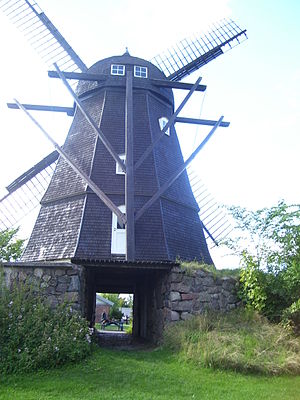
Krøjning / Teknisk udvikling
Krøjeværket på Melby Mølle med svansen (den lange bjælke i midten) og krøjebjælkerne
Melby Mølle med gennemkørsel
Krøjning er en teknik indenfor vindmøllekonstruktion, som regulerer vingernes position i forhold til vindens retning.